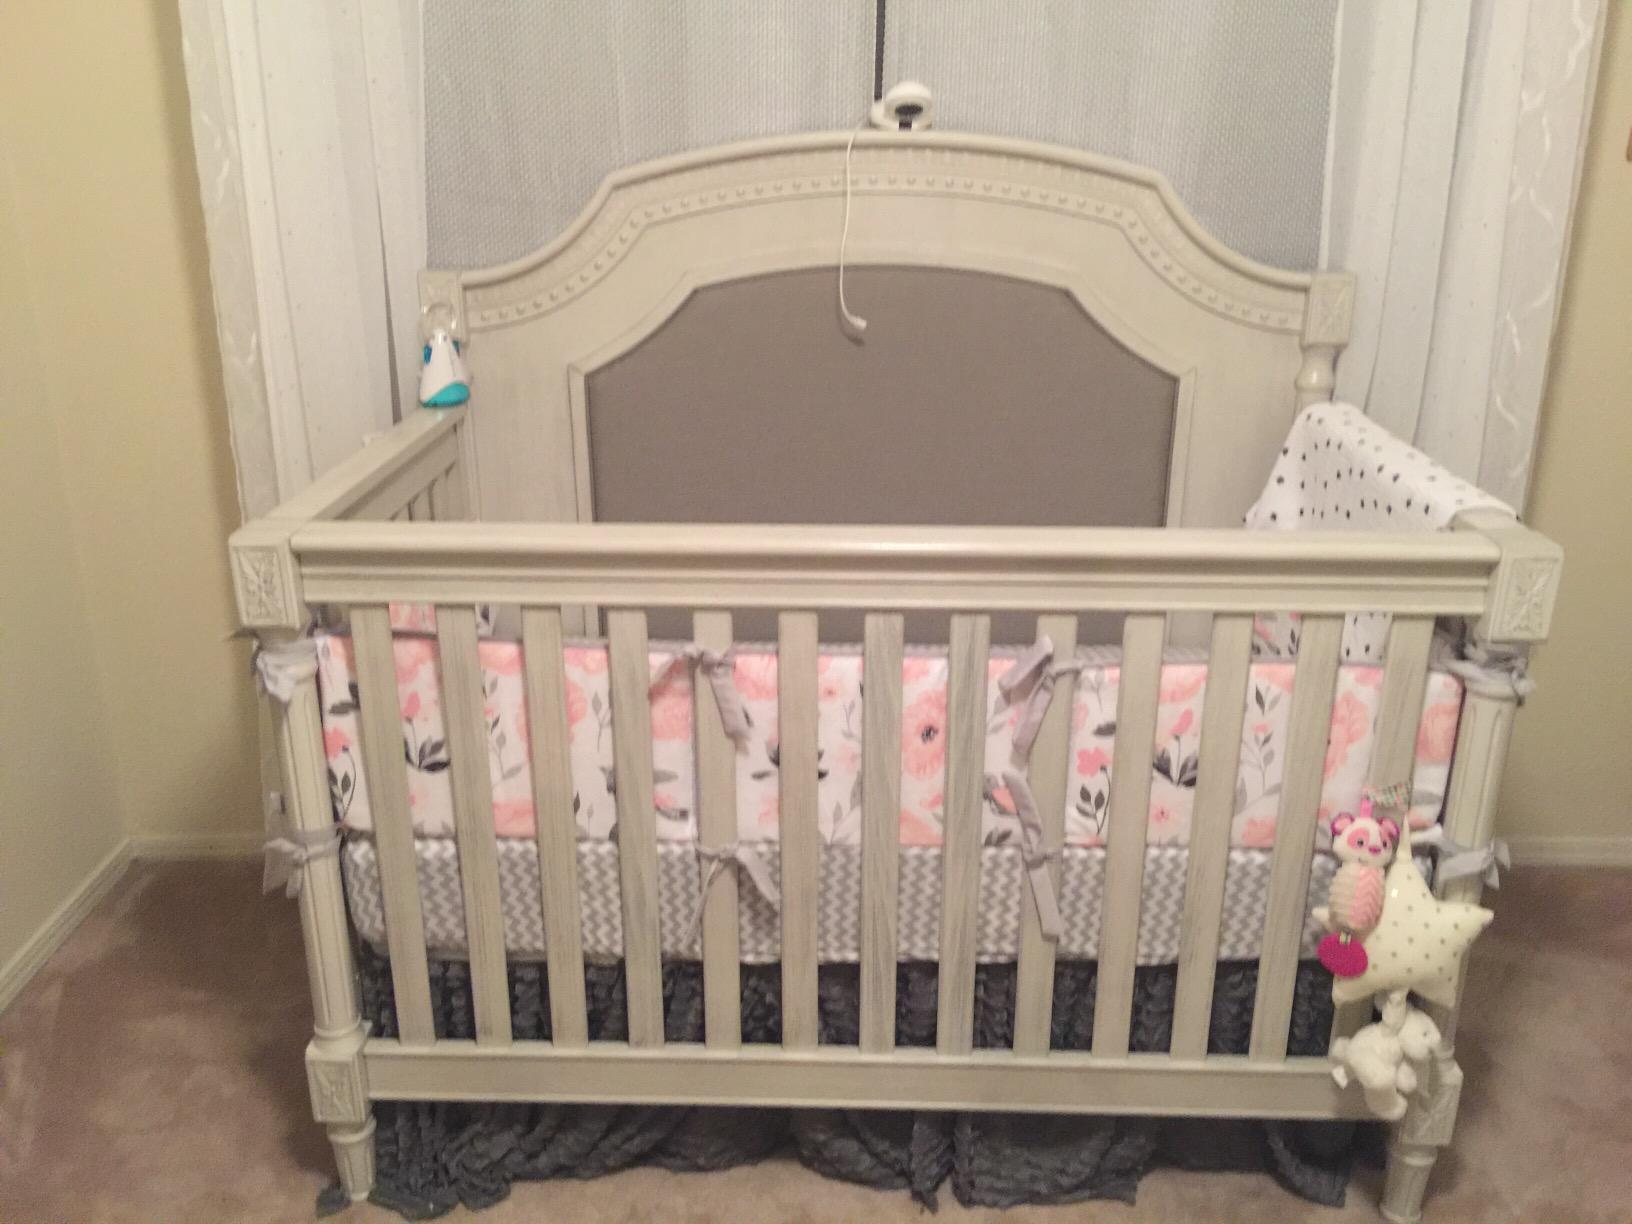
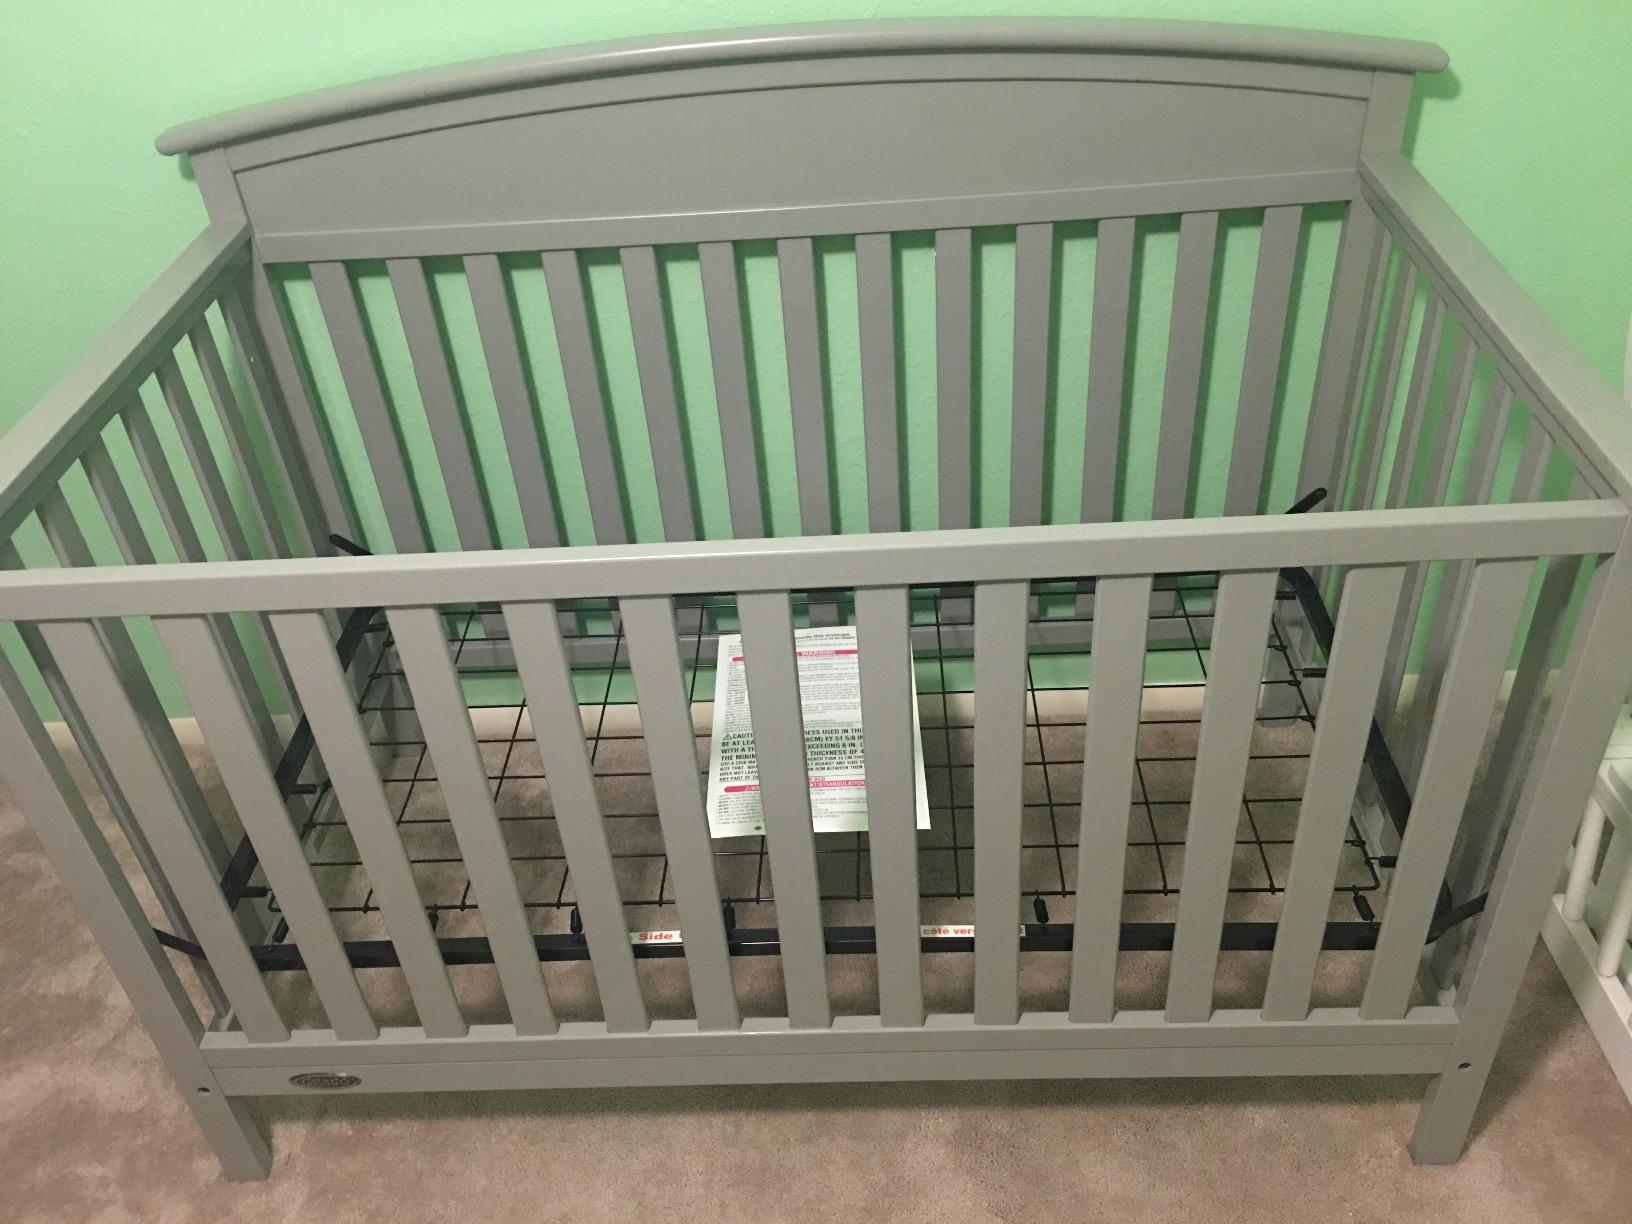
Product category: products_crib
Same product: no